Fritz Hauser

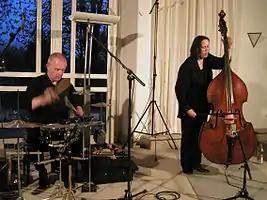
Joëlle Léandre (standing) and Fritz Hauser with Quartet Noir in Weikersheim Castle

Fritz Hauser (born March 29, 1953, Basel) is a Swiss drummer, percussionist and composer from Basel, Switzerland. He began playing drums as a teenager, and later studied classical percussionist at the City of Basel Music Academy.